Ten Typ Mes

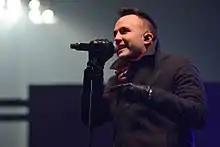

Piotr Szmidt (born 24 December 1982 in Warsaw), better known by his stage name Ten Typ Mes, is a Polish rapper and record producer.